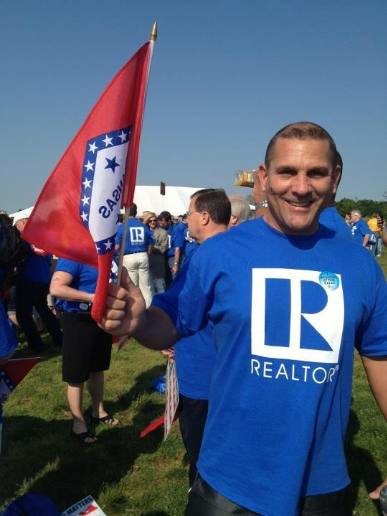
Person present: Yes